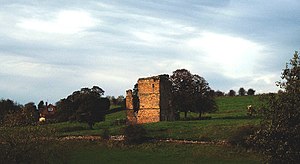
Borge og slotte i England / North Yorkshire
Denne liste over borge og slotte i England er ikke en liste over alle bygninger og steder, hvor ordet ”castle” indgår i navnet eller en liste over bygninger, som er en borg i middelalderlig henseende. Det er heller ikke en liste over alle borge og slotte, der nogensinde er bygget i England: Mange er forsvundet sporløst, men er hovedsageligt en liste over bygninger og ruiner. De bygninger, som er bevaret, er alle blevet ændret i løbet af historien.